Jools Holland

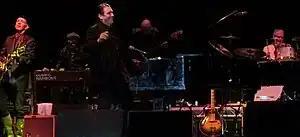
Holland and his R&B Orchestra performing at GuilFest 2012

On 29 November 2002, Holland was in the ensemble of musicians who performed at the Concert for George, which celebrated the music of George Harrison. In January 2005 Holland and his band performed with Eric Clapton as the headline act of the Tsunami Relief Cardiff.